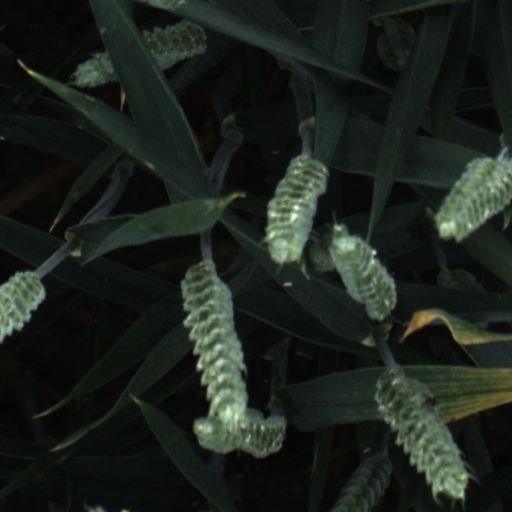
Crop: wheat